Purvanchal

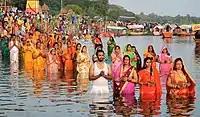
Chhath

Purvanchal is the region of eastern Uttar Pradesh. Purvanchal is also a proposed state in India, encompassing 32 eastern districts of Uttar Pradesh. The proposal, introduced in the Uttar Pradesh Legislative Assembly in 2011 by then Chief Minister Mayawati, aimed to divide Uttar Pradesh into four smaller states for improved administration and governance. The proposal was rejected by the central government.